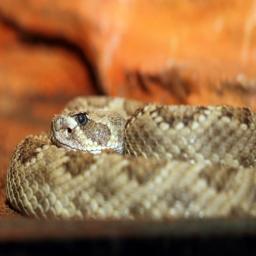
Animal: snakes